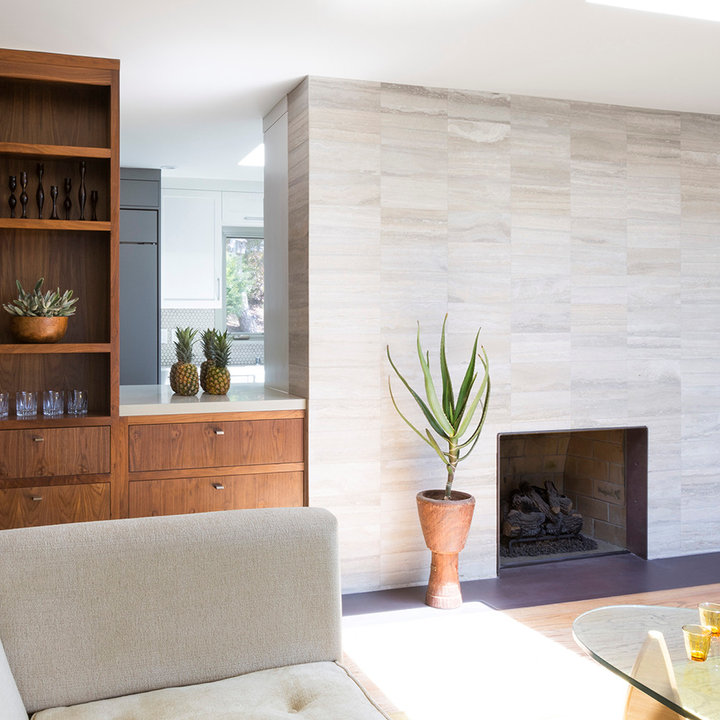
Style: Modern